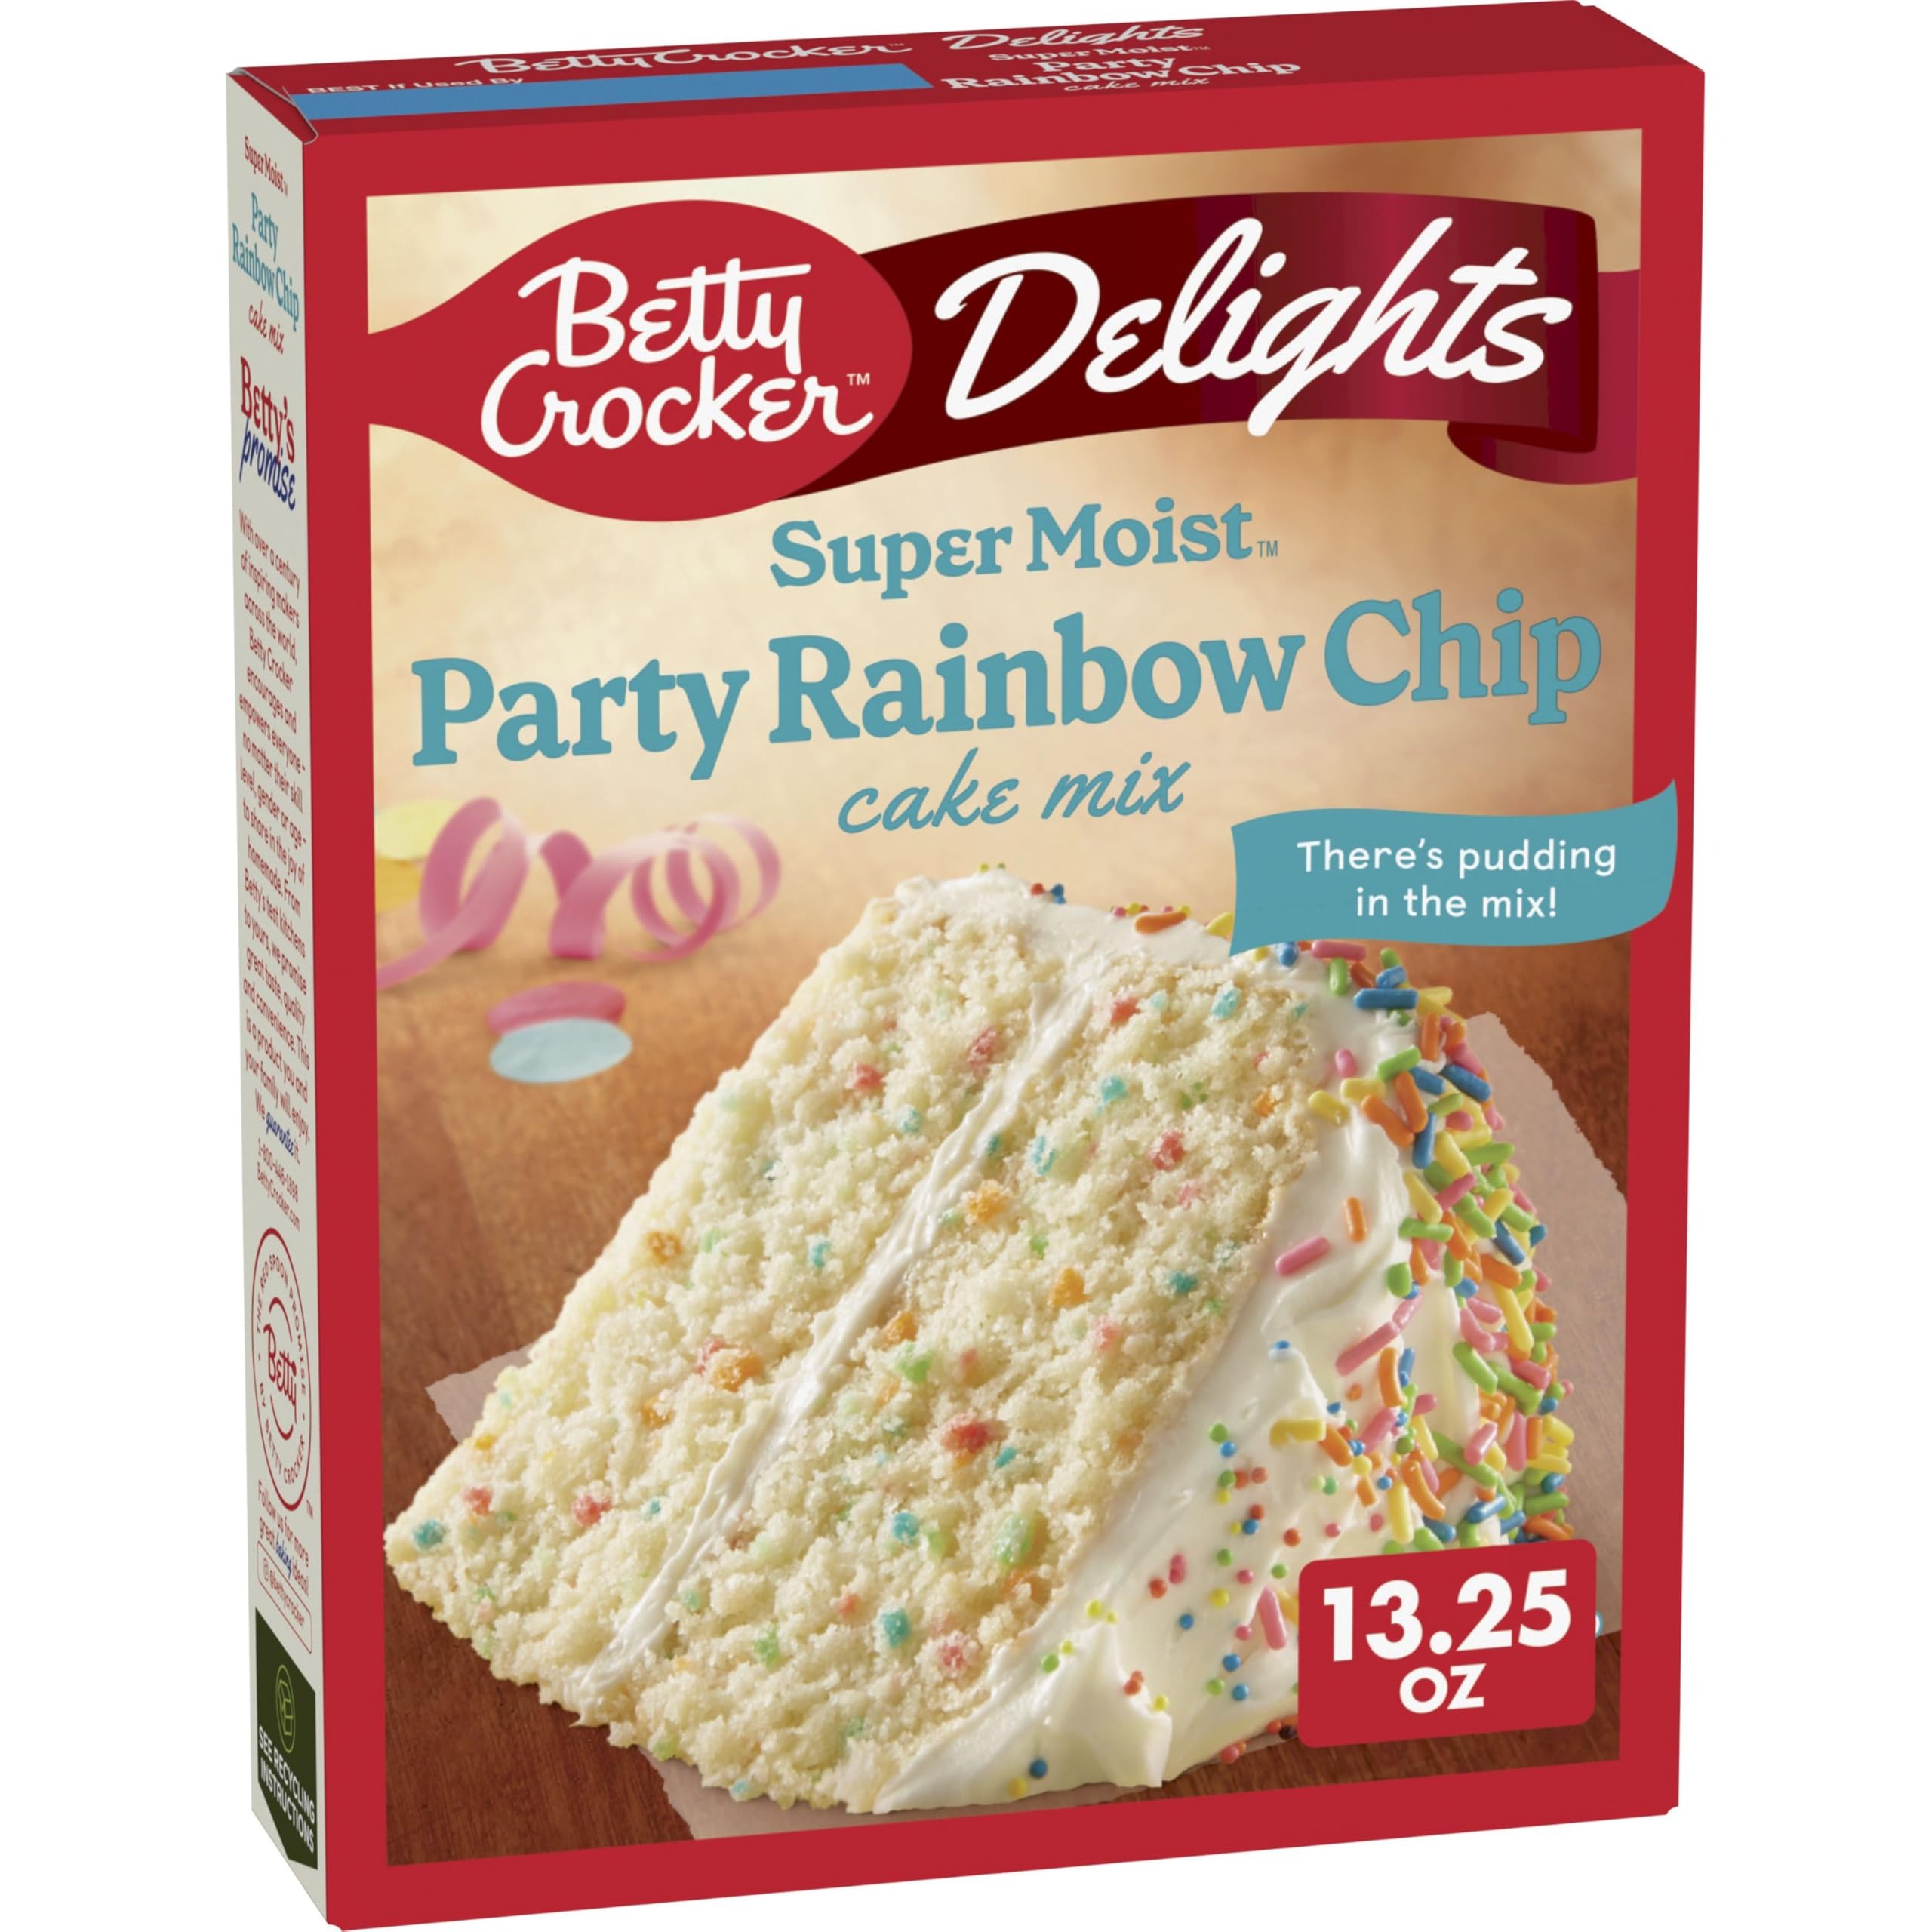
Item Name: Betty Crocker Delights Super Moist Party Rainbow Chip Cake Mix, 13.25 oz.
Bullet Point 1: CAKE MIX: Bake a delicious, moist rainbow chip cake dessert
Bullet Point 2: QUICK AND EASY: Make a cake by just adding a few simple ingredients as directed and popping in the oven
Bullet Point 3: ENDLESS OPTIONS: Add your own twist to these mixes by using as cupcake mix or trying tested and trusted Betty Crocker recipes
Bullet Point 4: DELICIOUS & SPONGY: Enjoy the sweetness of this versatile cake mix and make it your own; Bake cake mix for sweet celebrations and everyday moments
Bullet Point 5: CONTAINS: 13.25 oz
Value: 13.25
Unit: Ounce

Price: 2.19